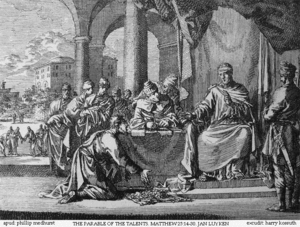
La parabole des talents et la parabole des dix mines comptent parmi les paraboles évangéliques les plus connues. La première est racontée dans l'Évangile selon Matthieu XXV, 14-30. La deuxième, comparable, bien que légèrement différente, se trouve dans l'Évangile selon Luc XIX, 12-27. Elles dépeignent un maître qui gratifie des serviteurs méritants, et qui en punit un autre pour sa paresse. Cette métaphore se rapporte à celle du vrai cep, et au fait que le Seigneur cherche à ce que ses enfants donnent du fruit, qu'elles suivent les vertus théologales et cardinales afin de partager, aider, et faire vivre la compassion. Les deux récits évoquent également le sort des élus et le sort des damnés lors du Jugement de la fin des temps.